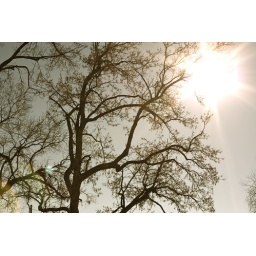
Except the tree's barren, the ground is covered in snow, the air is cold, the sky is less blue, there's less life. It's still winter.